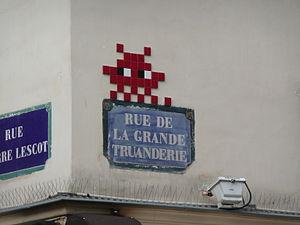
Le crénelage ou effet d'escalier est un effet visuel caractérisé par des motifs en forme d’escalier sur les contours obliques des dessins. Il se rencontre en infographie, télévision, impression matricielle, image tramée en imprimerie, point de croix, et généralement dans toutes les formes de visualisation composées de figures de couleur uniforme régulièrement espacées, quand cet espacement est suffisamment grand pour que l'élément de base soit visible et que le contour n'est pas parallèle à l'alignement des points. Il est d'autant plus visible que le contraste est élevé.